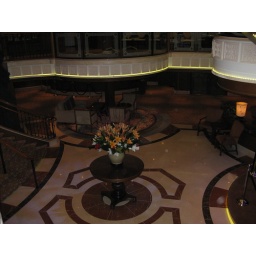
Fresh flowers in the main center of ship